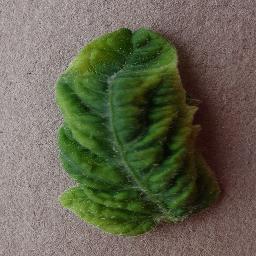
Label: Tomato___Tomato_Yellow_Leaf_Curl_Virus